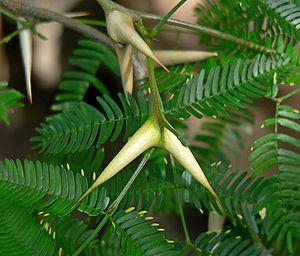
Le Jour des fourmis est un roman de Bernard Werber qui fait suite au roman Les Fourmis. Publié en 1992, il reprend la construction en deux fils narratifs qui avait fait le succès du premier volume. Les extraits de L'Encyclopédie du savoir relatif et absolu proviennent désormais du deuxième volume du testament d'Edmond Wells.